Belize men's national basketball team

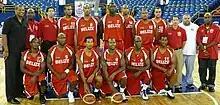
Belize National Basketball Team 2010

Front L-R Darwin Carter, Milt Palacio, Darwin Leslie, Charlie Burgess, Leon Jacobs, Kenton Paulino Back L-R Coach Marques Johnson, Darren Bovel, Asst. Coach Alex Lloyd, Elsworth Itza, Alex Carcamo, Sonny Watson, Keenan Jourdon, Keith Acosta, Richard Troyer, Asst Coach Kevin Siroki, Thomas Shaw, Quinton Hamilton